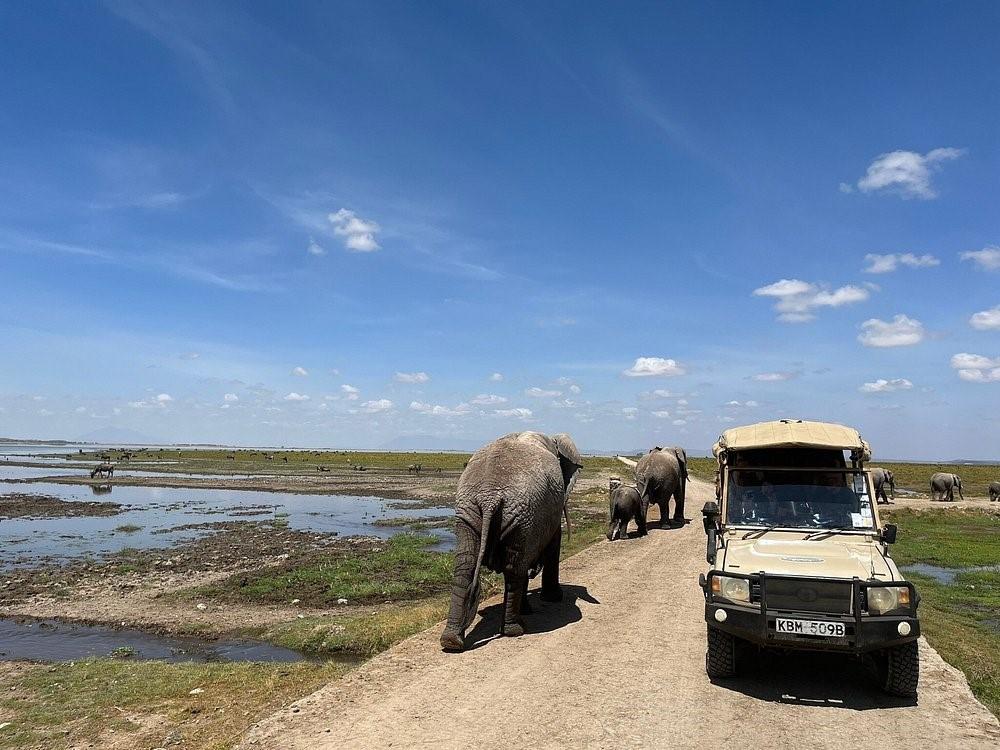
Chombo cha moto aina ya gari la kitalii, lillilo katika eneo lililozungukwa na jopo la wanyama pori aina ya tembo wenye ukubwa tofauti tofauti, ikiashiria ni eneo linalotumika kwa ajili ya uhifadhi wa wanyama pori.